Tianmenshan Temple

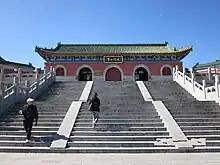
The shanmen.

Tianmenshan Temple is a Buddhist temple located in Tianmen Mountain of Zhangjiajie, Hunan, China. The temple is built within grounds of some area.